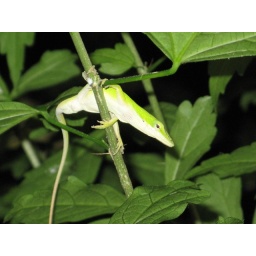
Lizard on a plant outside our front door in Western Round Rock, June 07